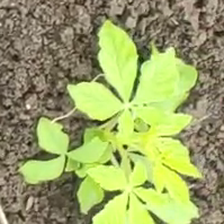
Weed species: Sicklepod_(Senna obtusifolia)